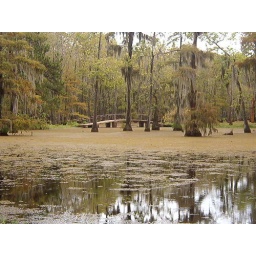
bridge over water in sam houston park